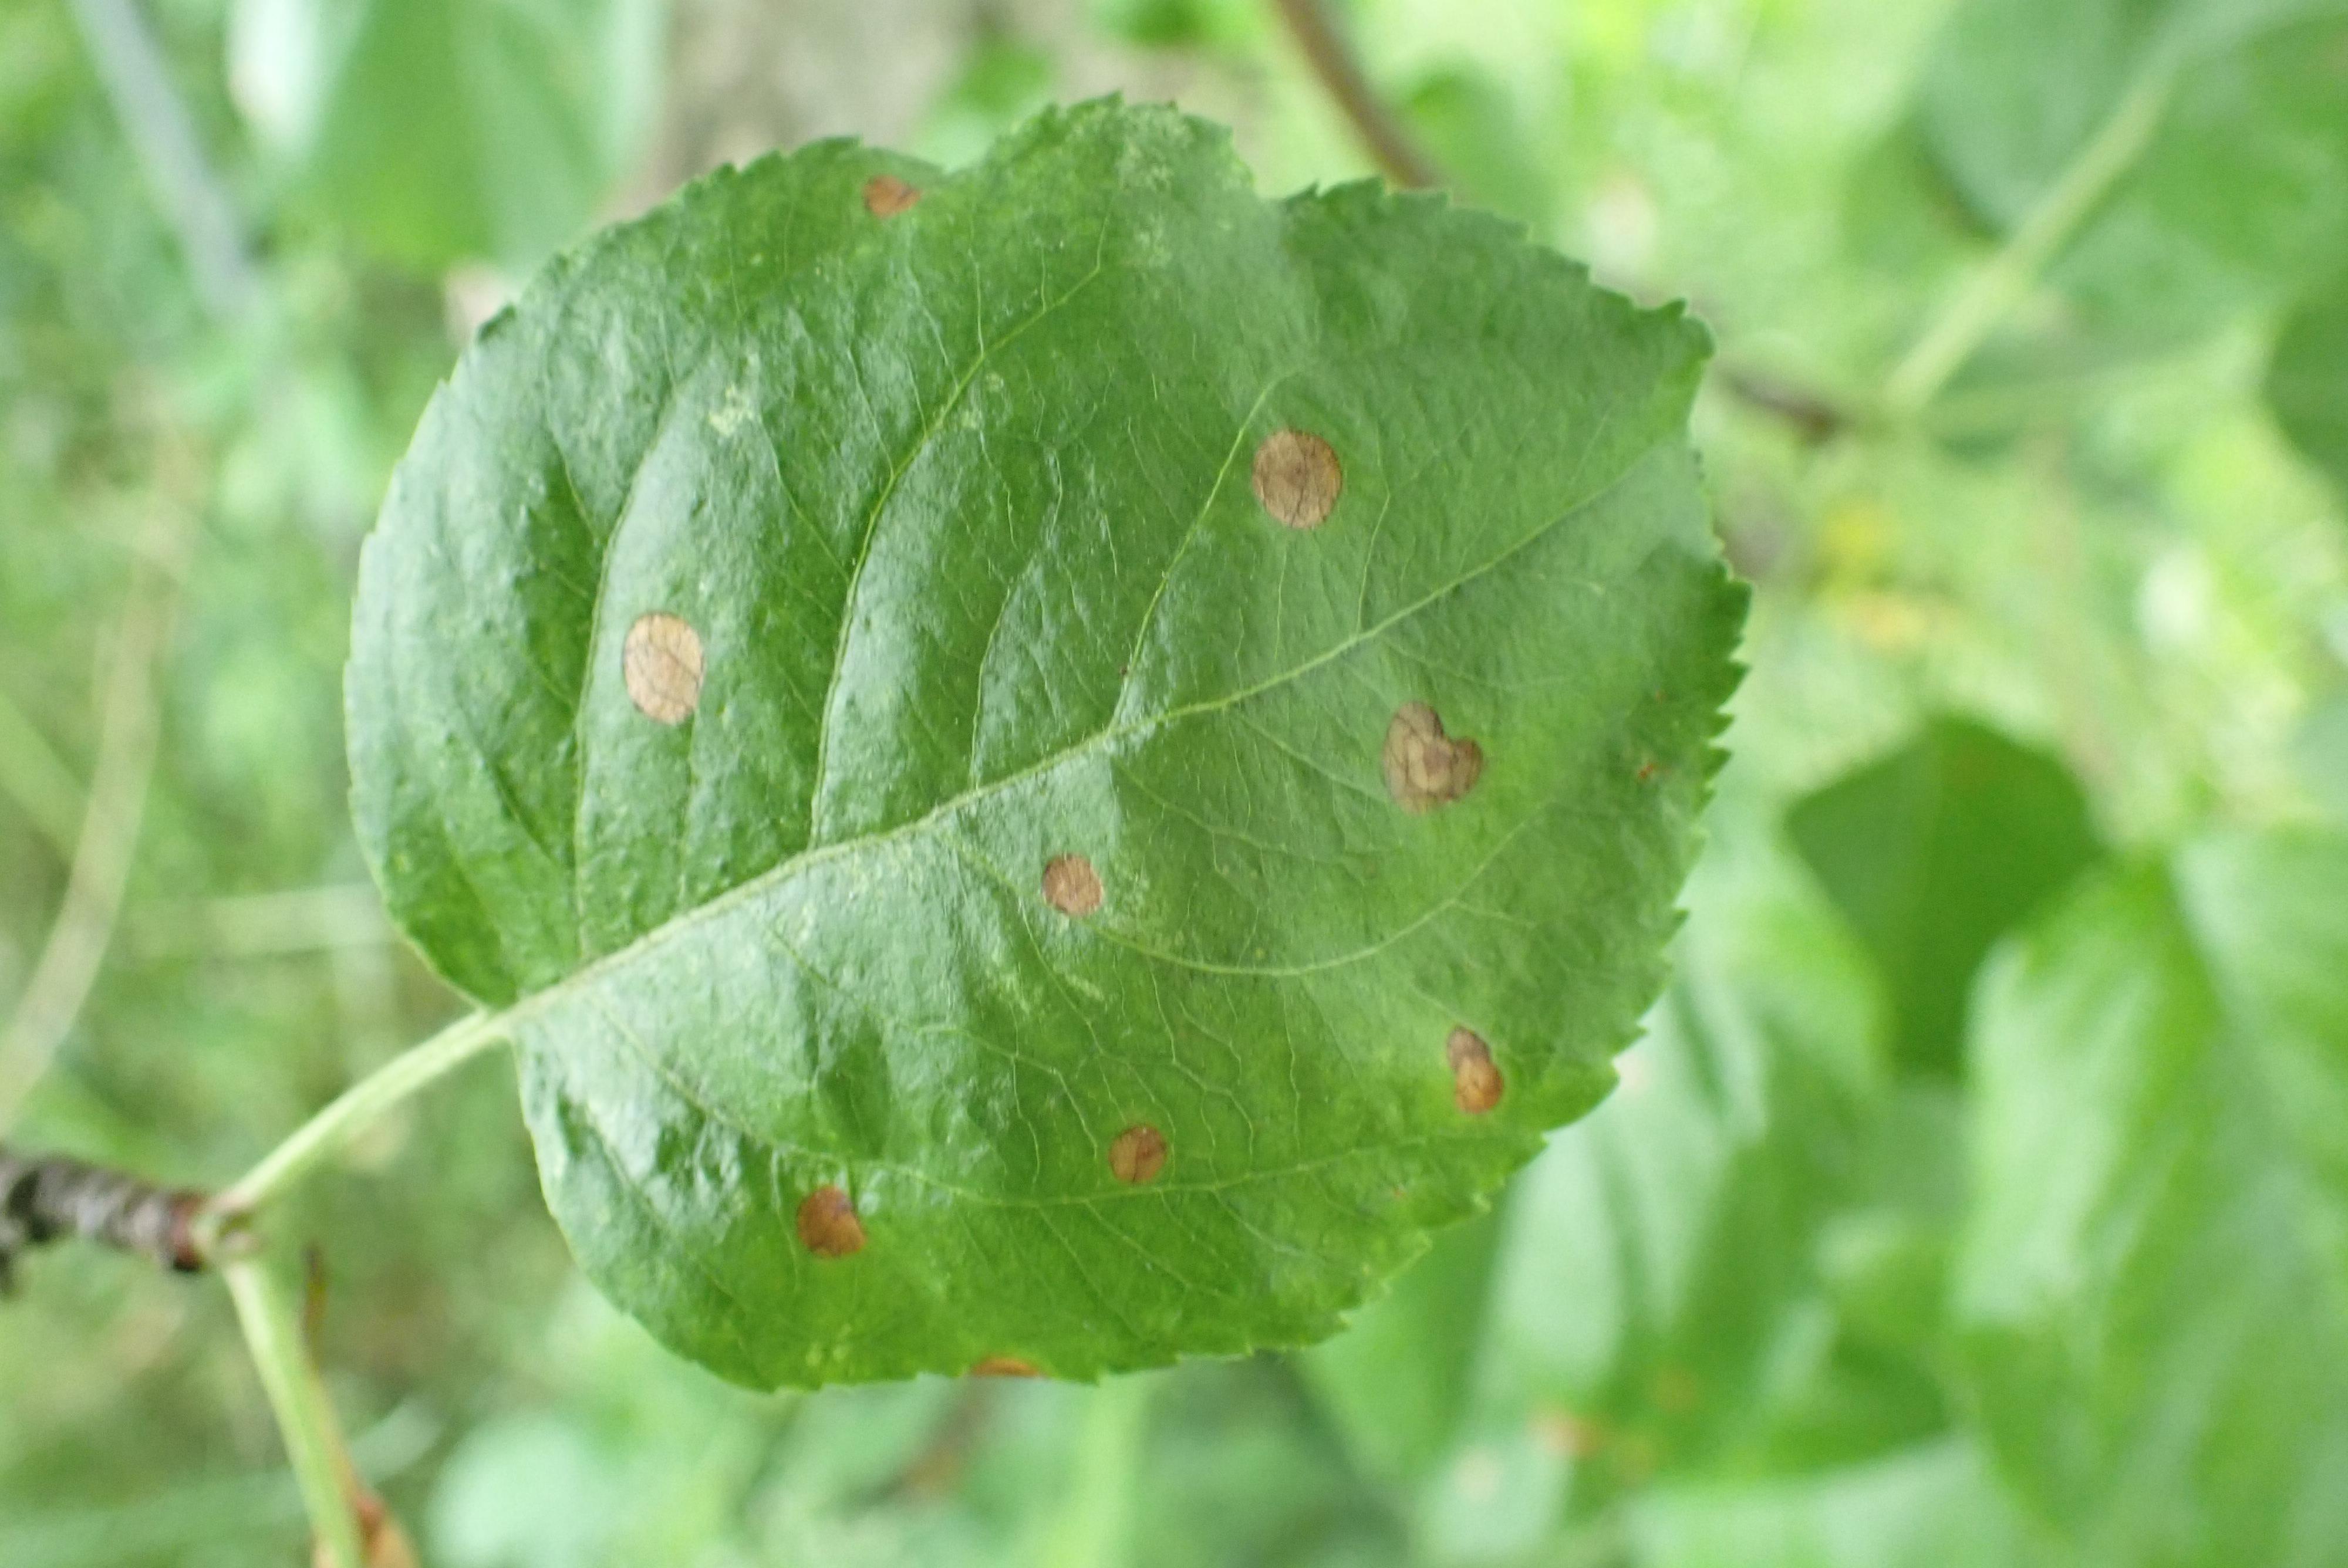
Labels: frog_eye_leaf_spot